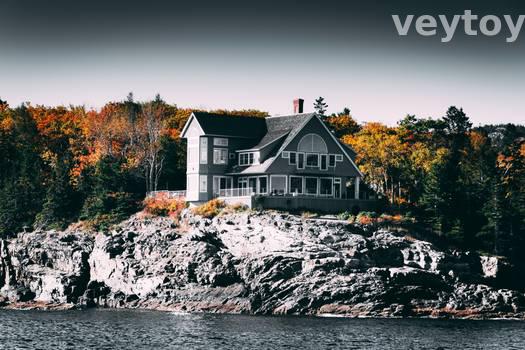
Label: Watermark